Mihintale

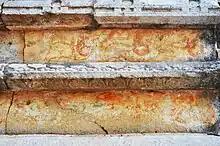
Frescos at Kantaka Cetiya Mihintale Sri Lanka

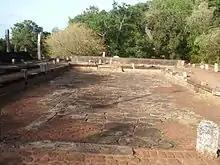
The Refectory.

Kantaka Cetiya is a circular stupa having a base circumference of about 425 feet. It has three stepped rims. It has four frontispieces in the four cardinal directions. The frontispiece is called "Vaahalkada". All the Vaahalkadas are decorated with sculptures of dwarfs, animals, humans, divine figures and floral motifs. One of the most important of the sculptures on the Kantaka Cethiya Vaahalkada is the elephant-headed God with two arms. The "Saivites" call it "Ganapati" or "Ganeesaa".